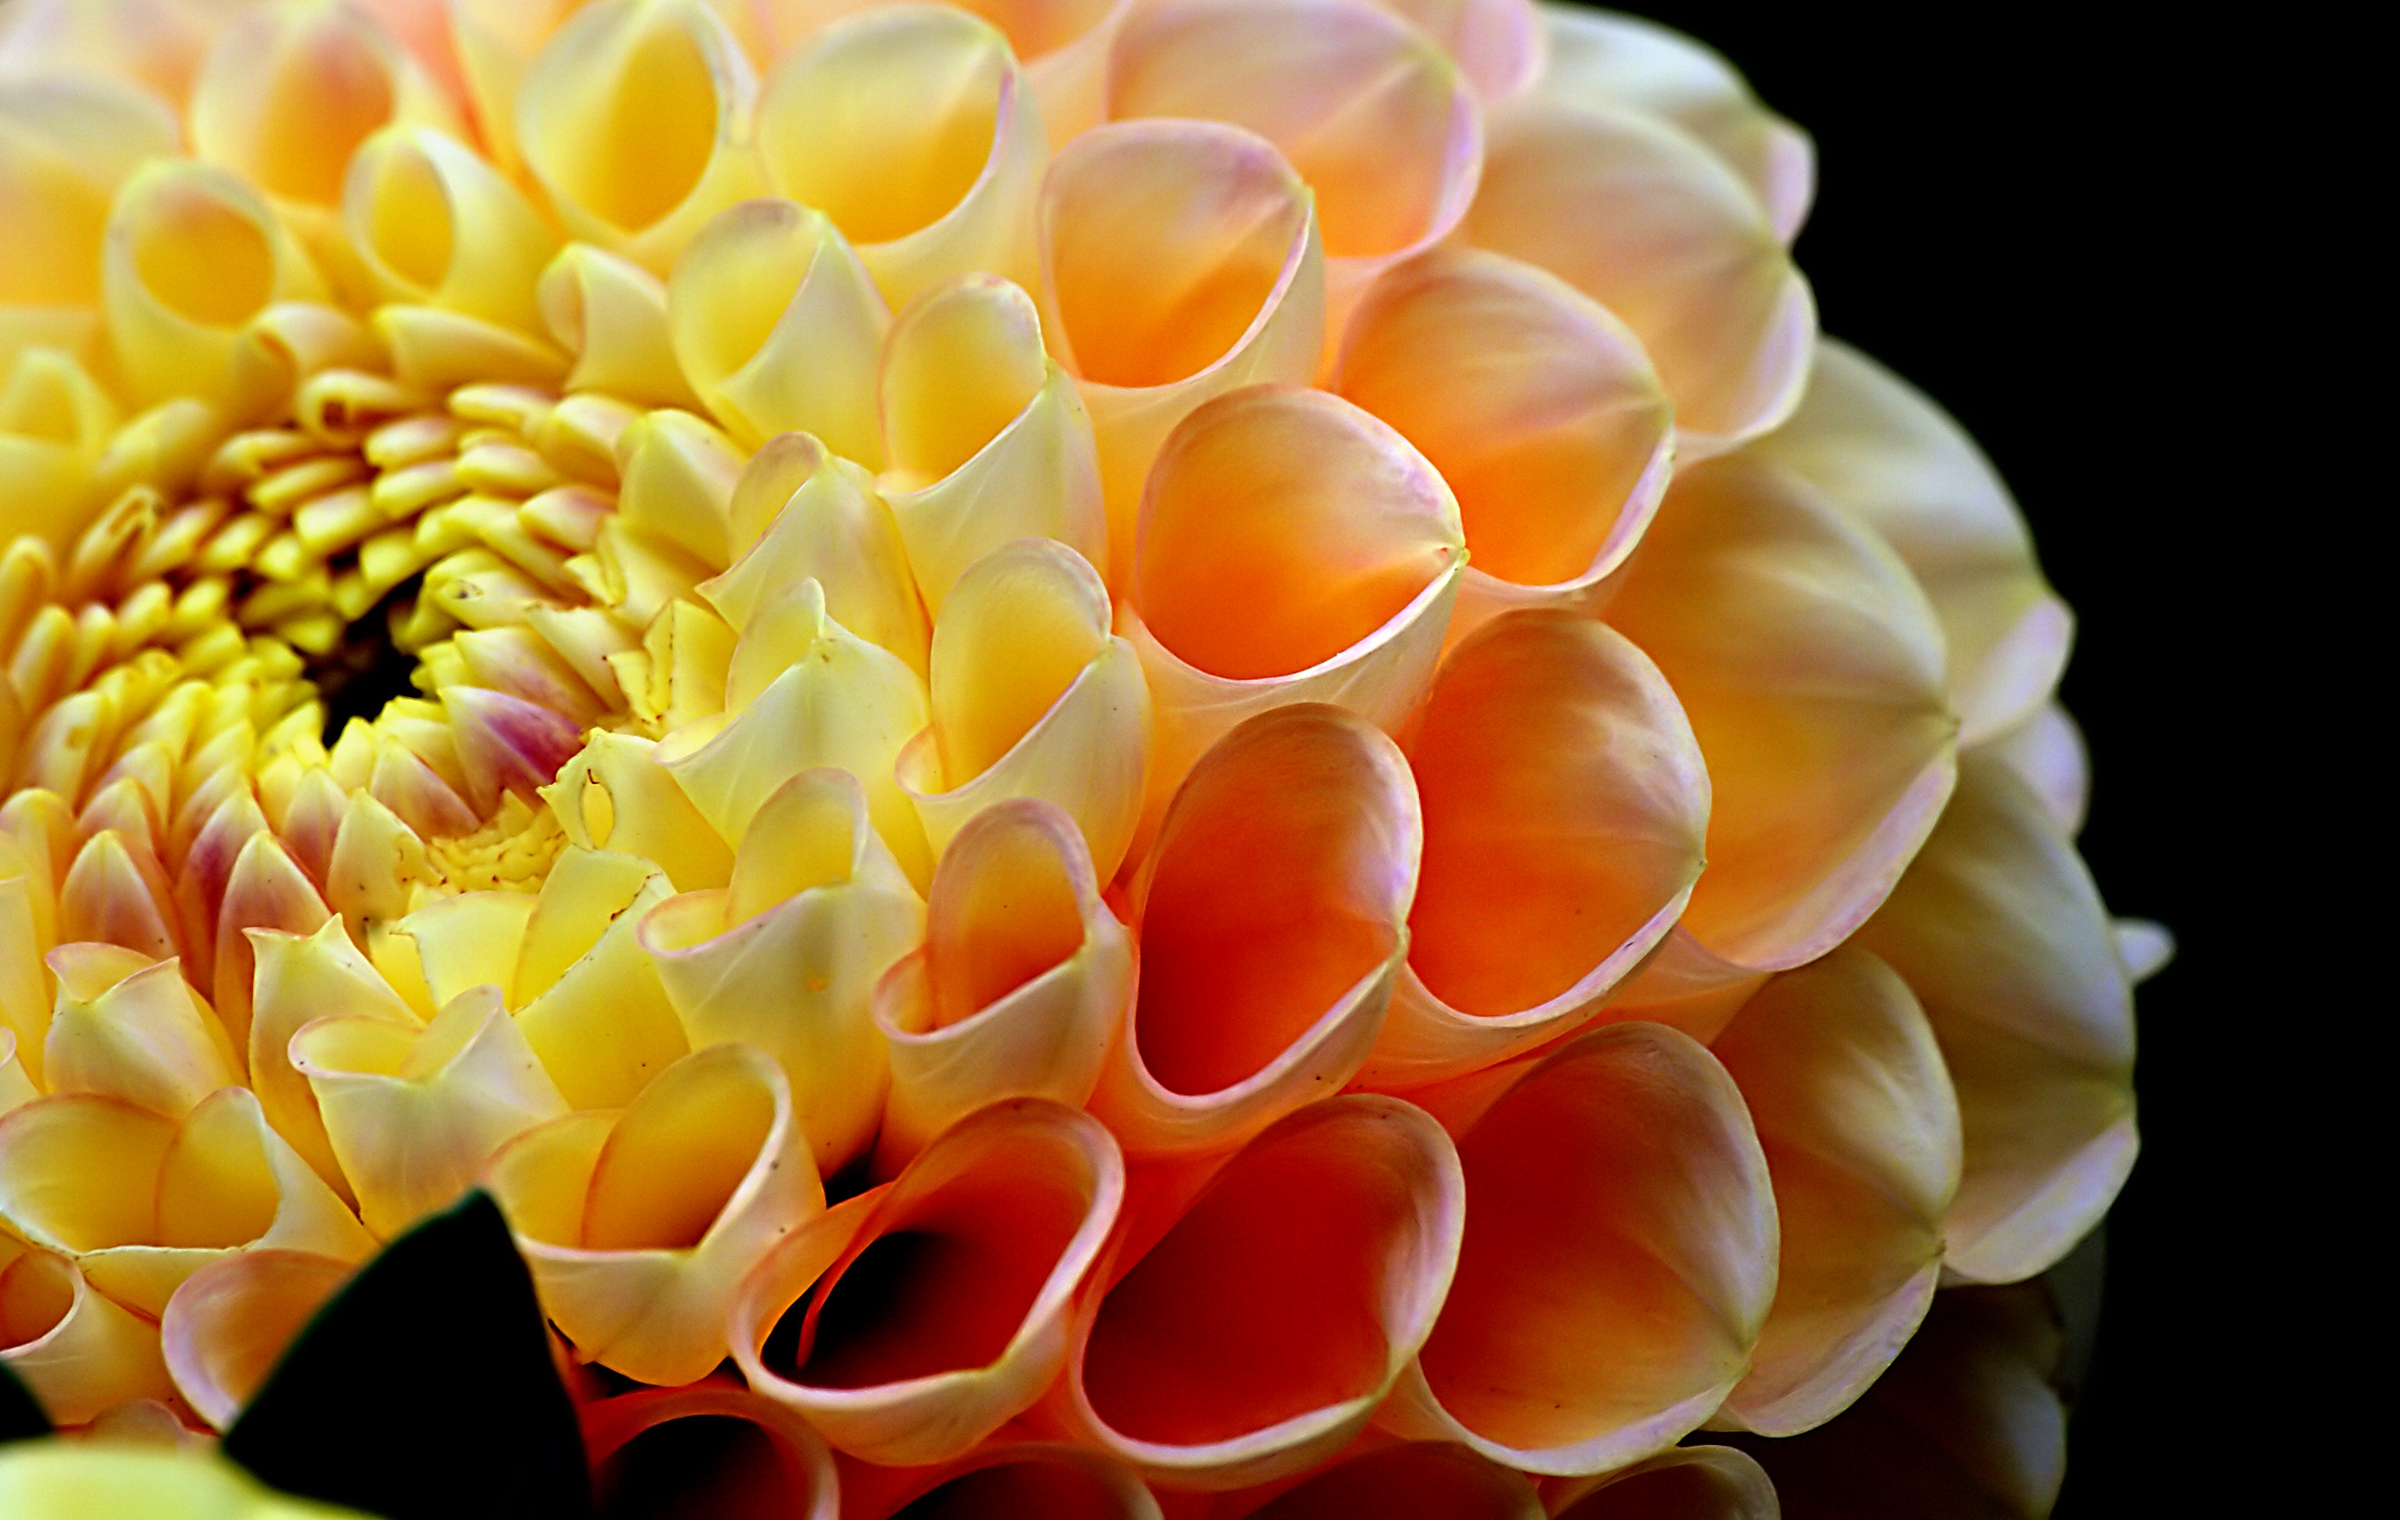
plant, photography, flower, petal, pollen, color, yellow, flora, close up, dahlia, sonydslra300, dahlias, macro photography, flowering plant, daisy family, flower bouquet, land plant